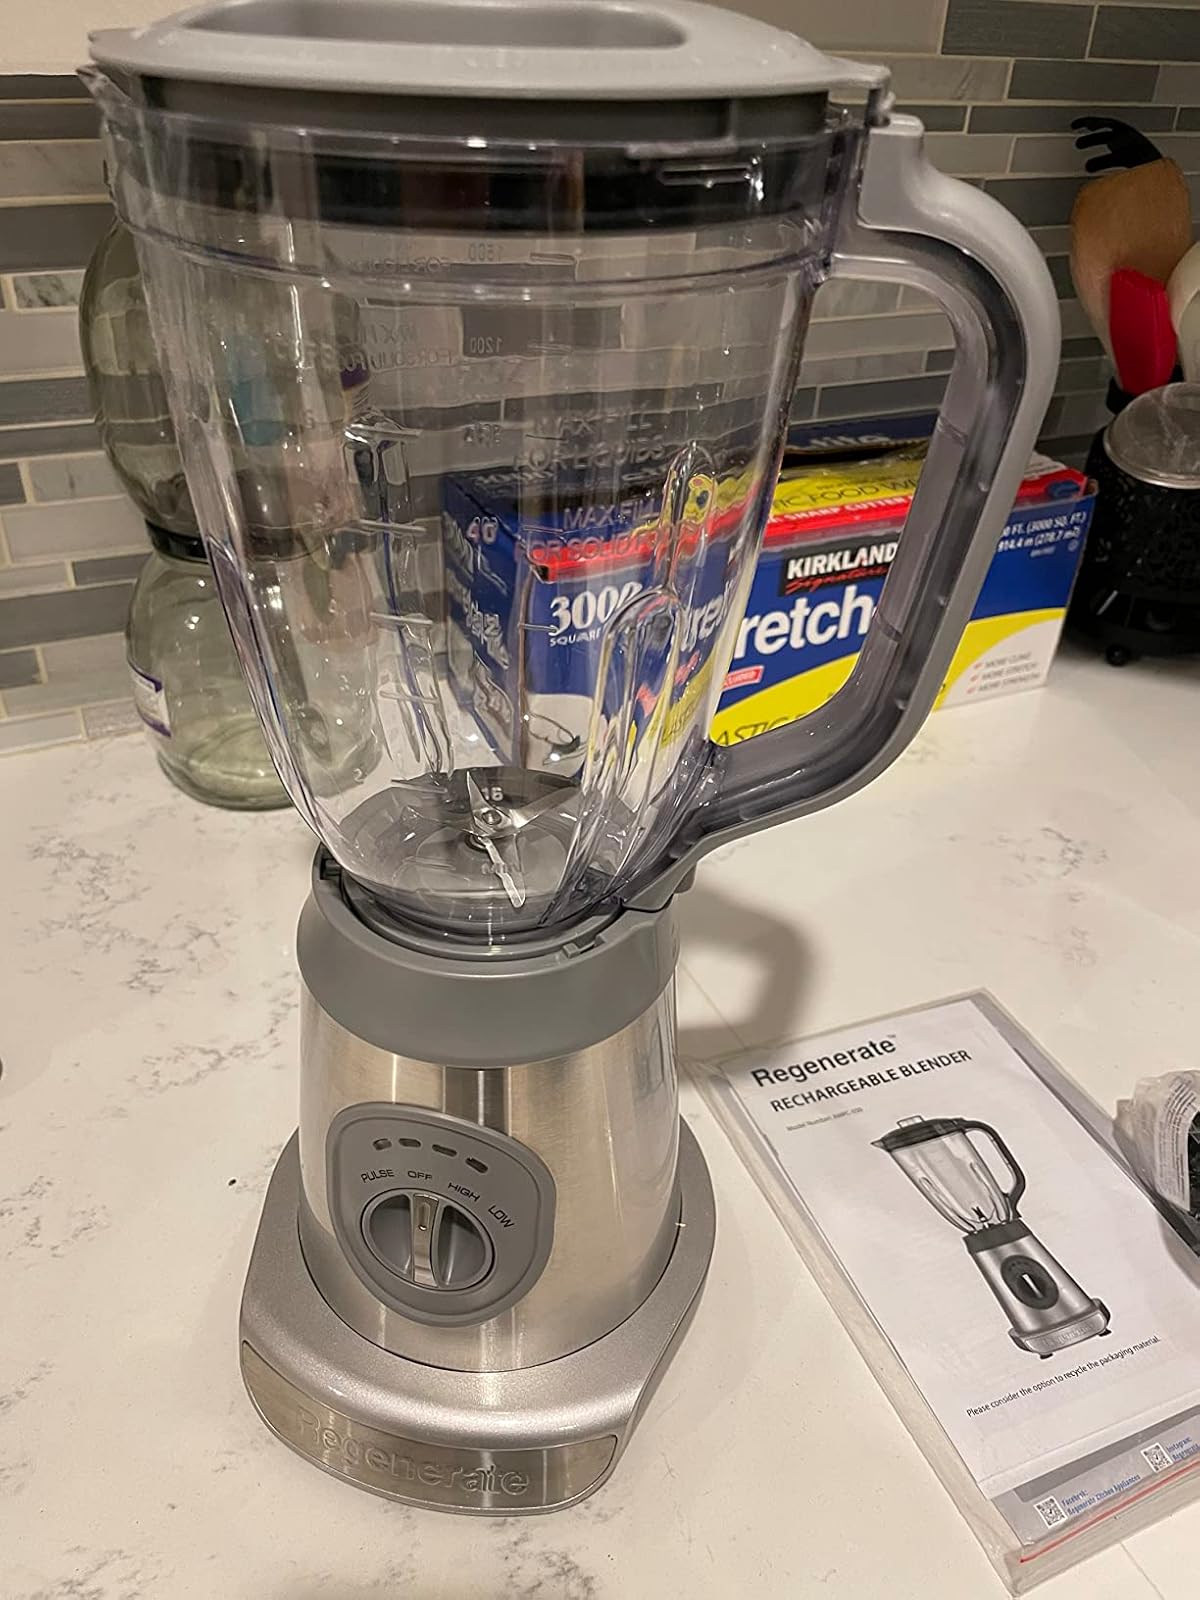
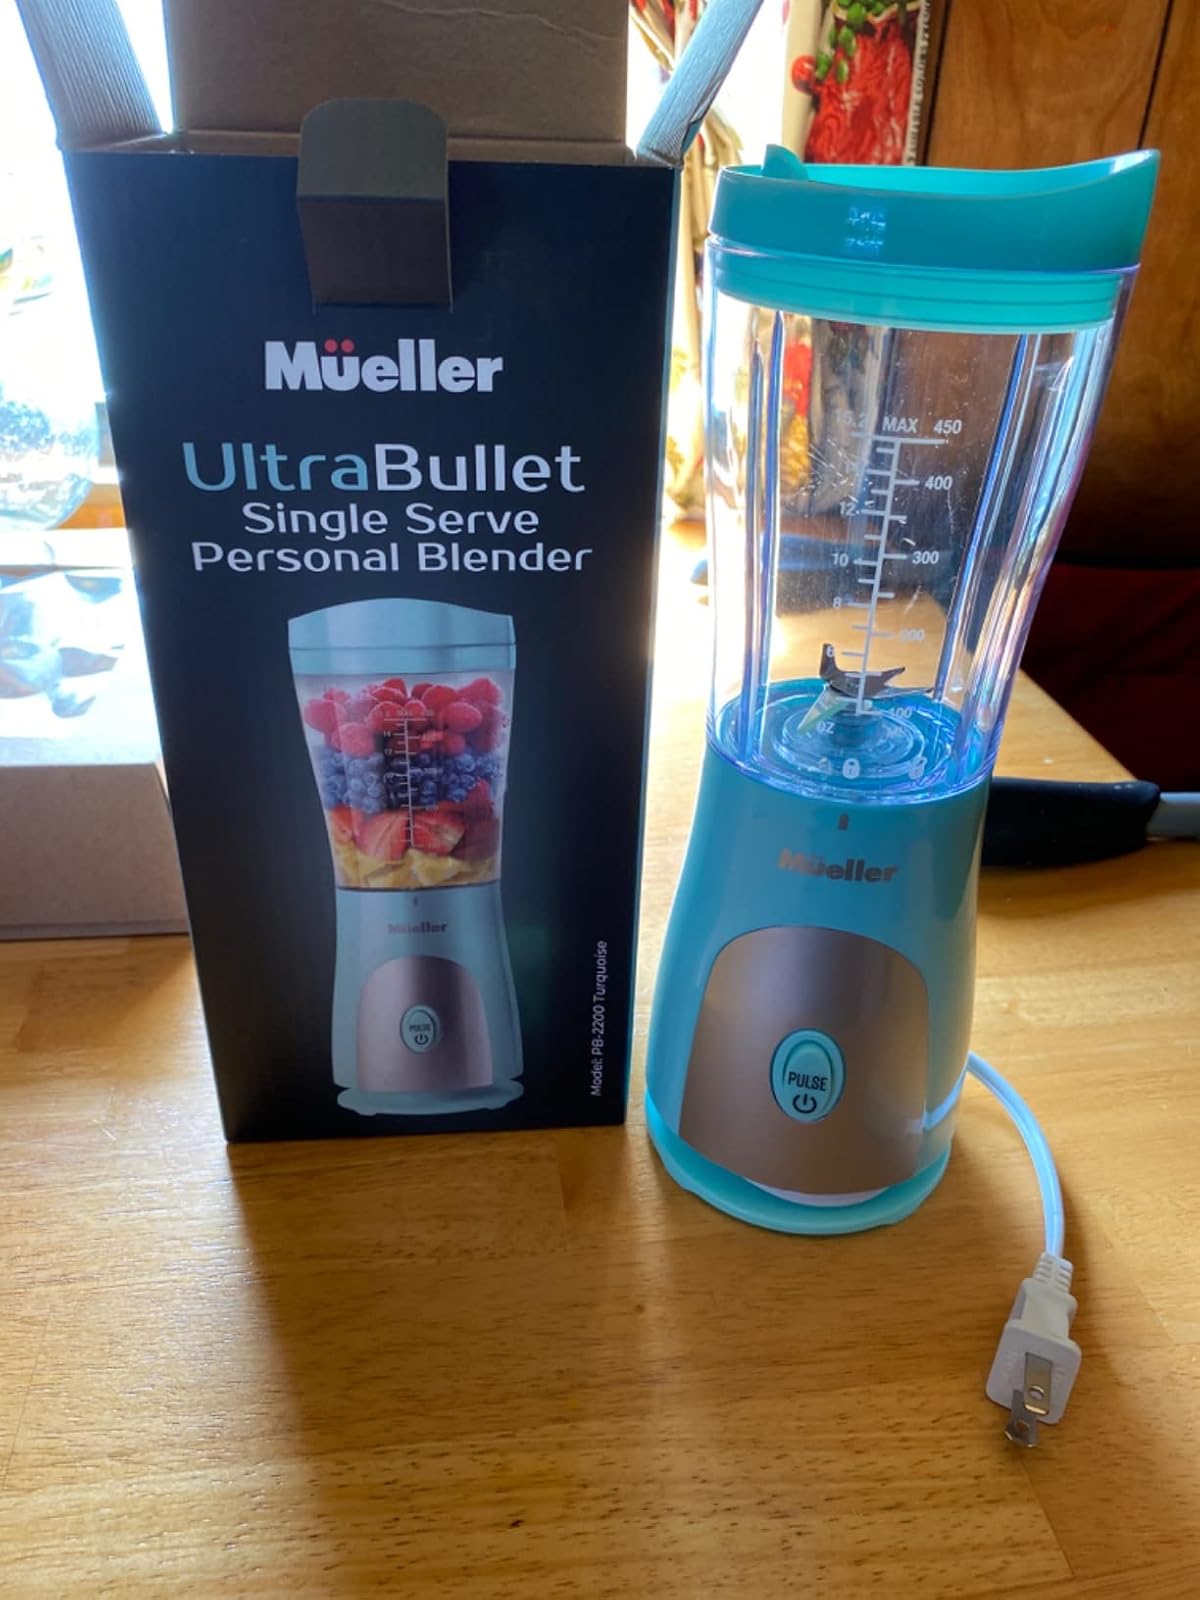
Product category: items_blender
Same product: no